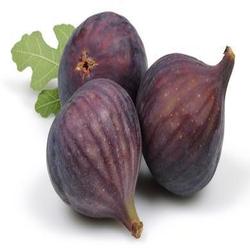
Label: Fig